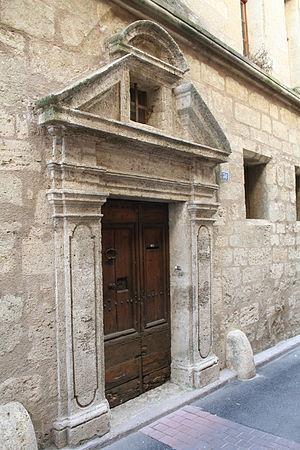
Montagnac (Hérault) - Hôtel de Rat - porte 1.
Montagnac, en occitan Montanhac est une commune française située dans le département de l'Hérault en région Occitanie.